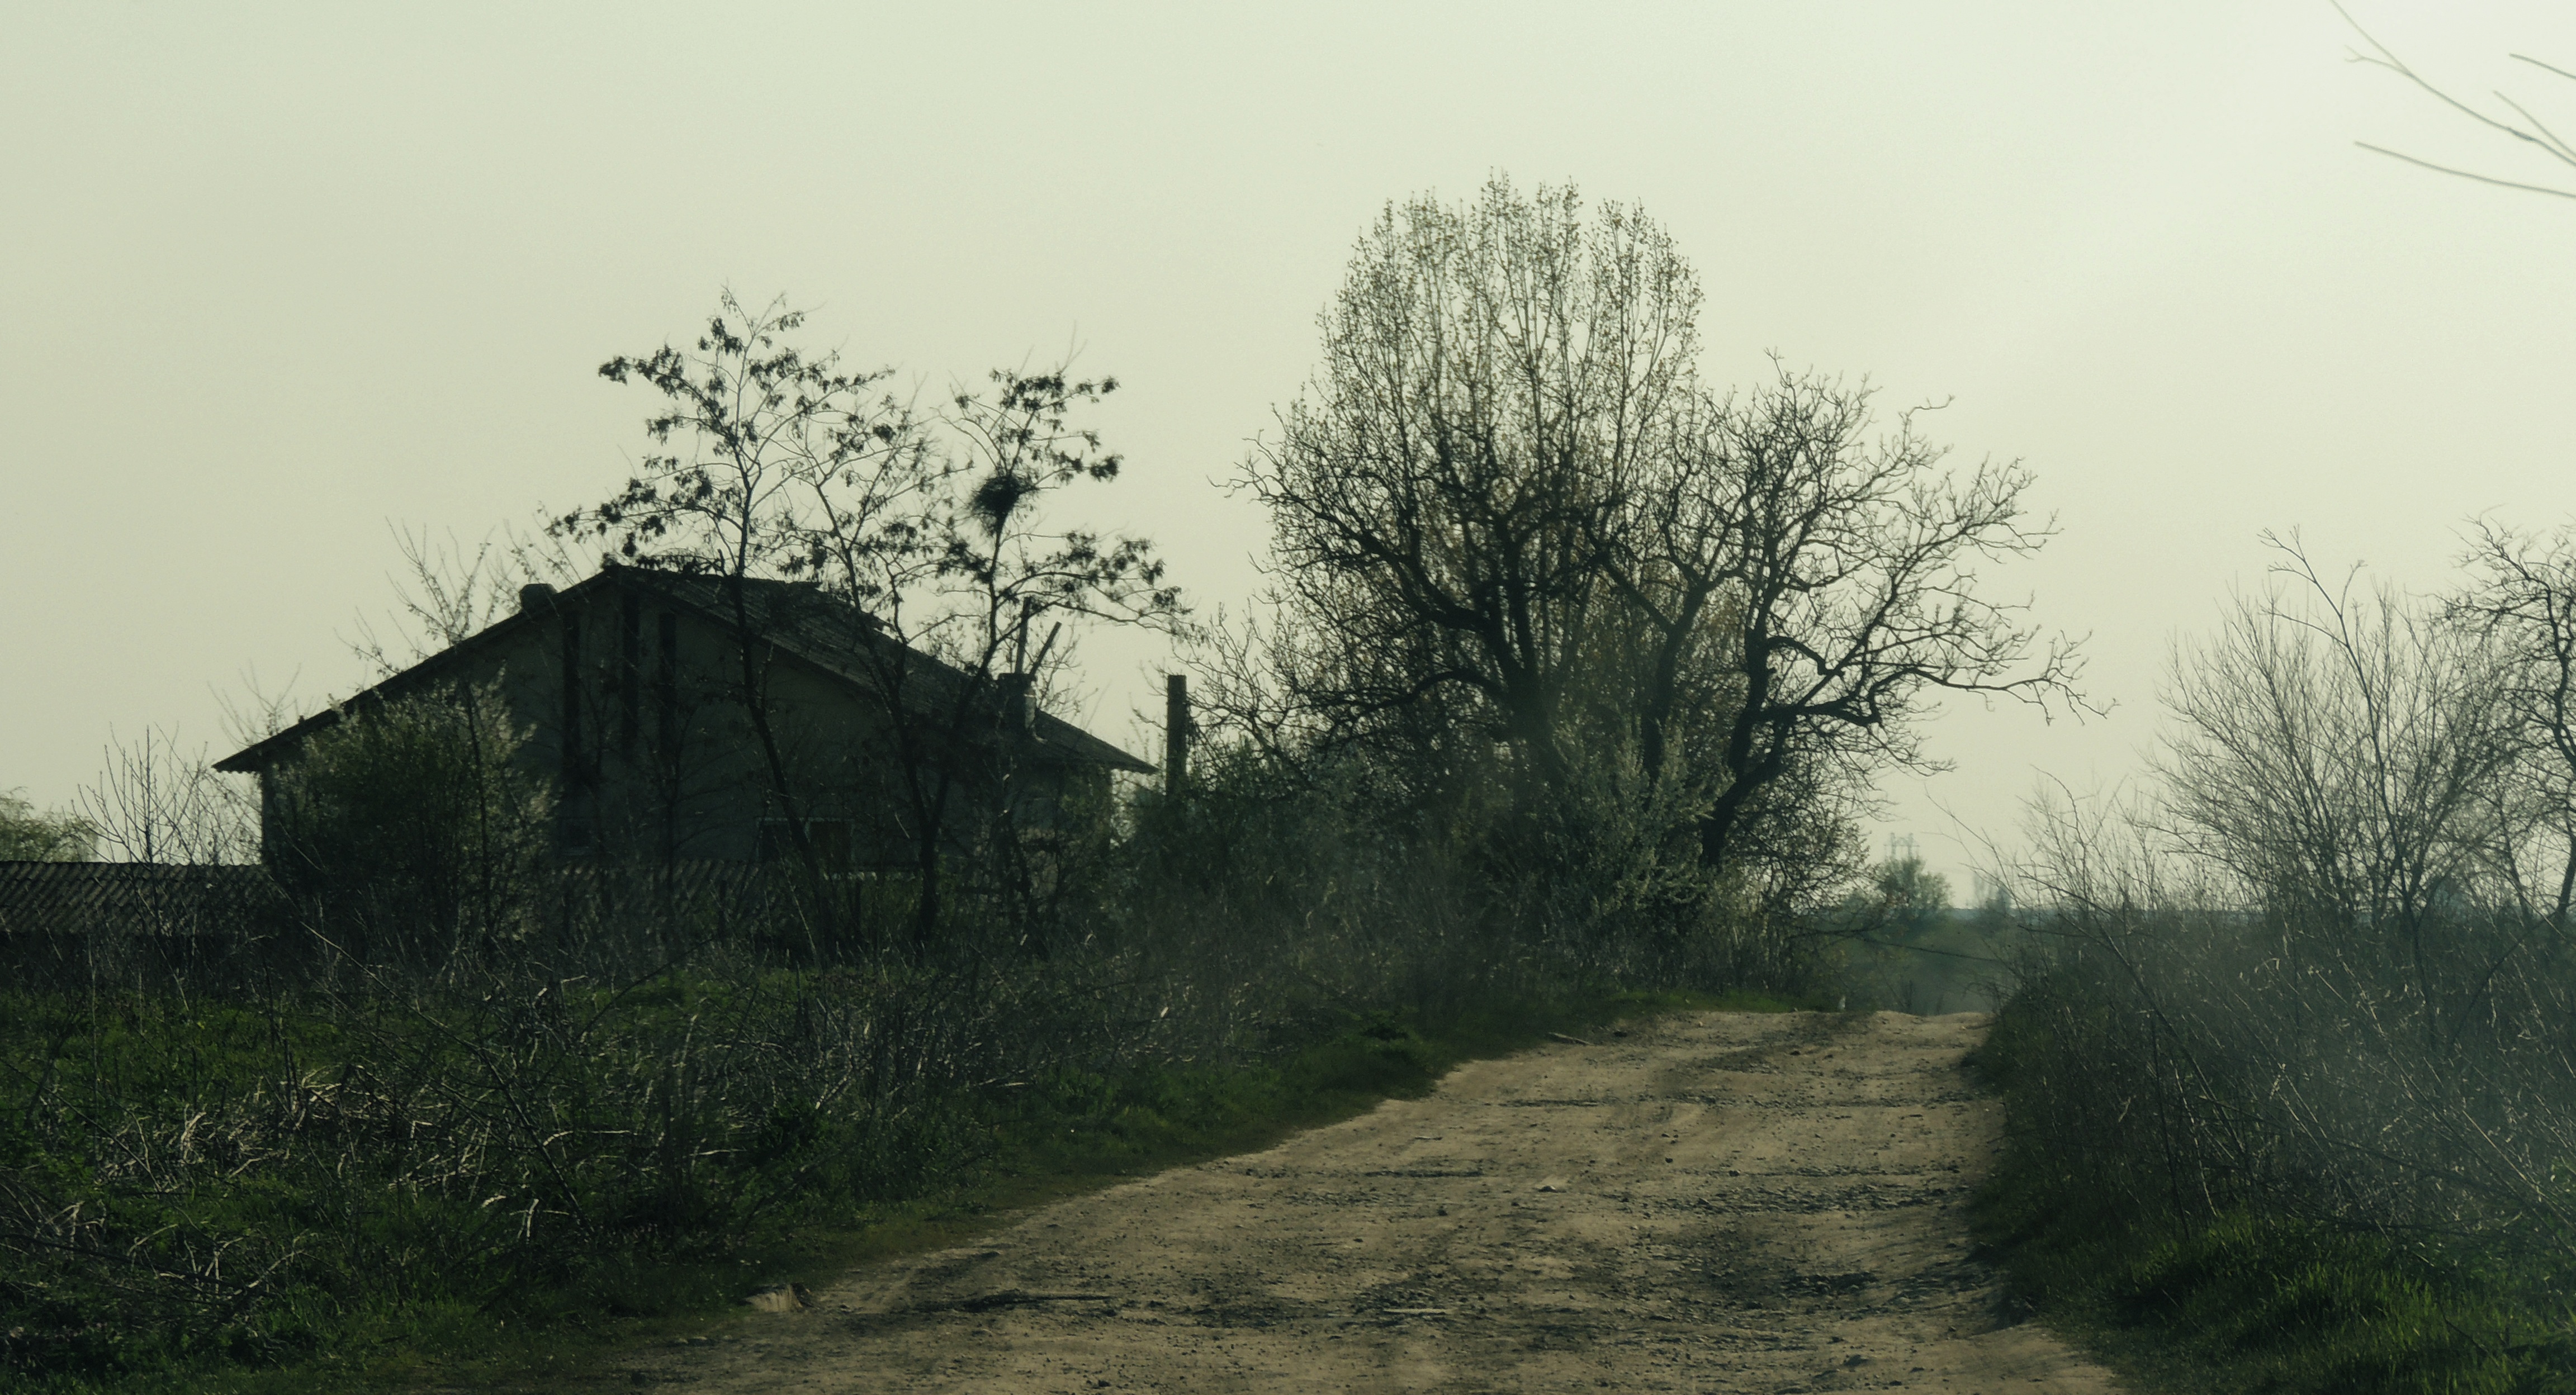
landscape, tree, nature, grass, plant, fog, mist, field, morning, hill, rural area, atmospheric phenomenon, woody plant